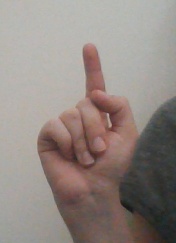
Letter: bb